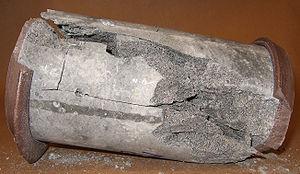
La résistance des matériaux est une discipline particulière de la mécanique des milieux continus permettant le calcul des contraintes et déformations dans les structures des différents matériaux.
Le cercle de Mohr est une représentation graphique des états de contrainte à deux dimensions, proposée par Christian Otto Mohr en 1882.